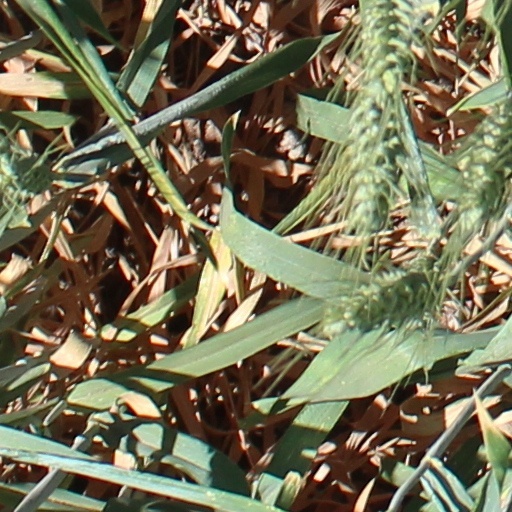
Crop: wheat